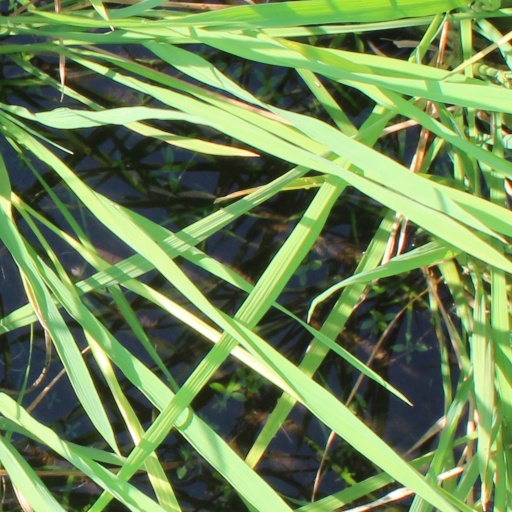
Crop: rice